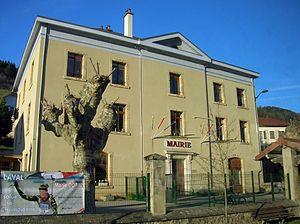
mairie de Laval (Isère)
Laval-en-Belledonne est une commune française située dans le département de l'Isère, en région Auvergne-Rhône-Alpes.